Randolph County, Arkansas

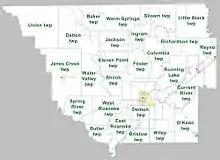
Townships in Randolph County, Arkansas as of 2010

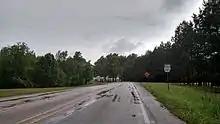
Highway 361 near Davidsonville Historic State Park

Randolph County contains one public owned/public use general aviation airport, Pocahontas Municipal Airport (Nick Wilson Field) in Pocahontas. For the twelve-month period ending August 31, 2014, the facility saw 7,000 general aviation operations. The nearest commercial service airport is Memphis International Airport.